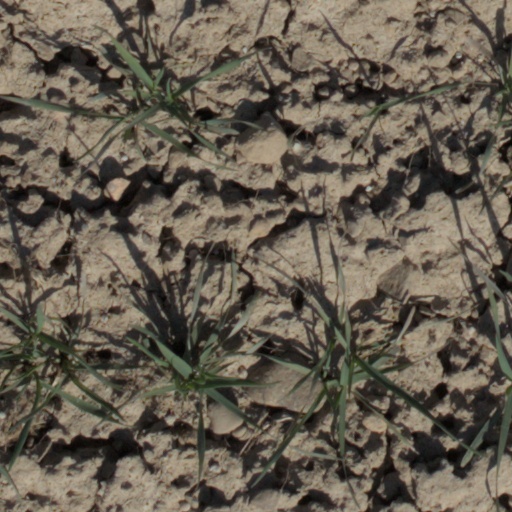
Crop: wheat